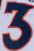
Number: 3